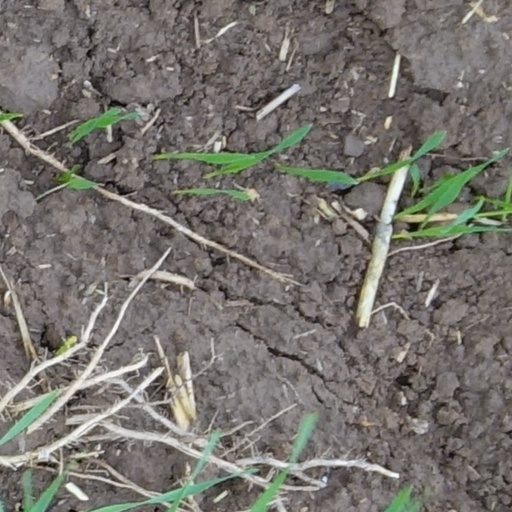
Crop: wheat